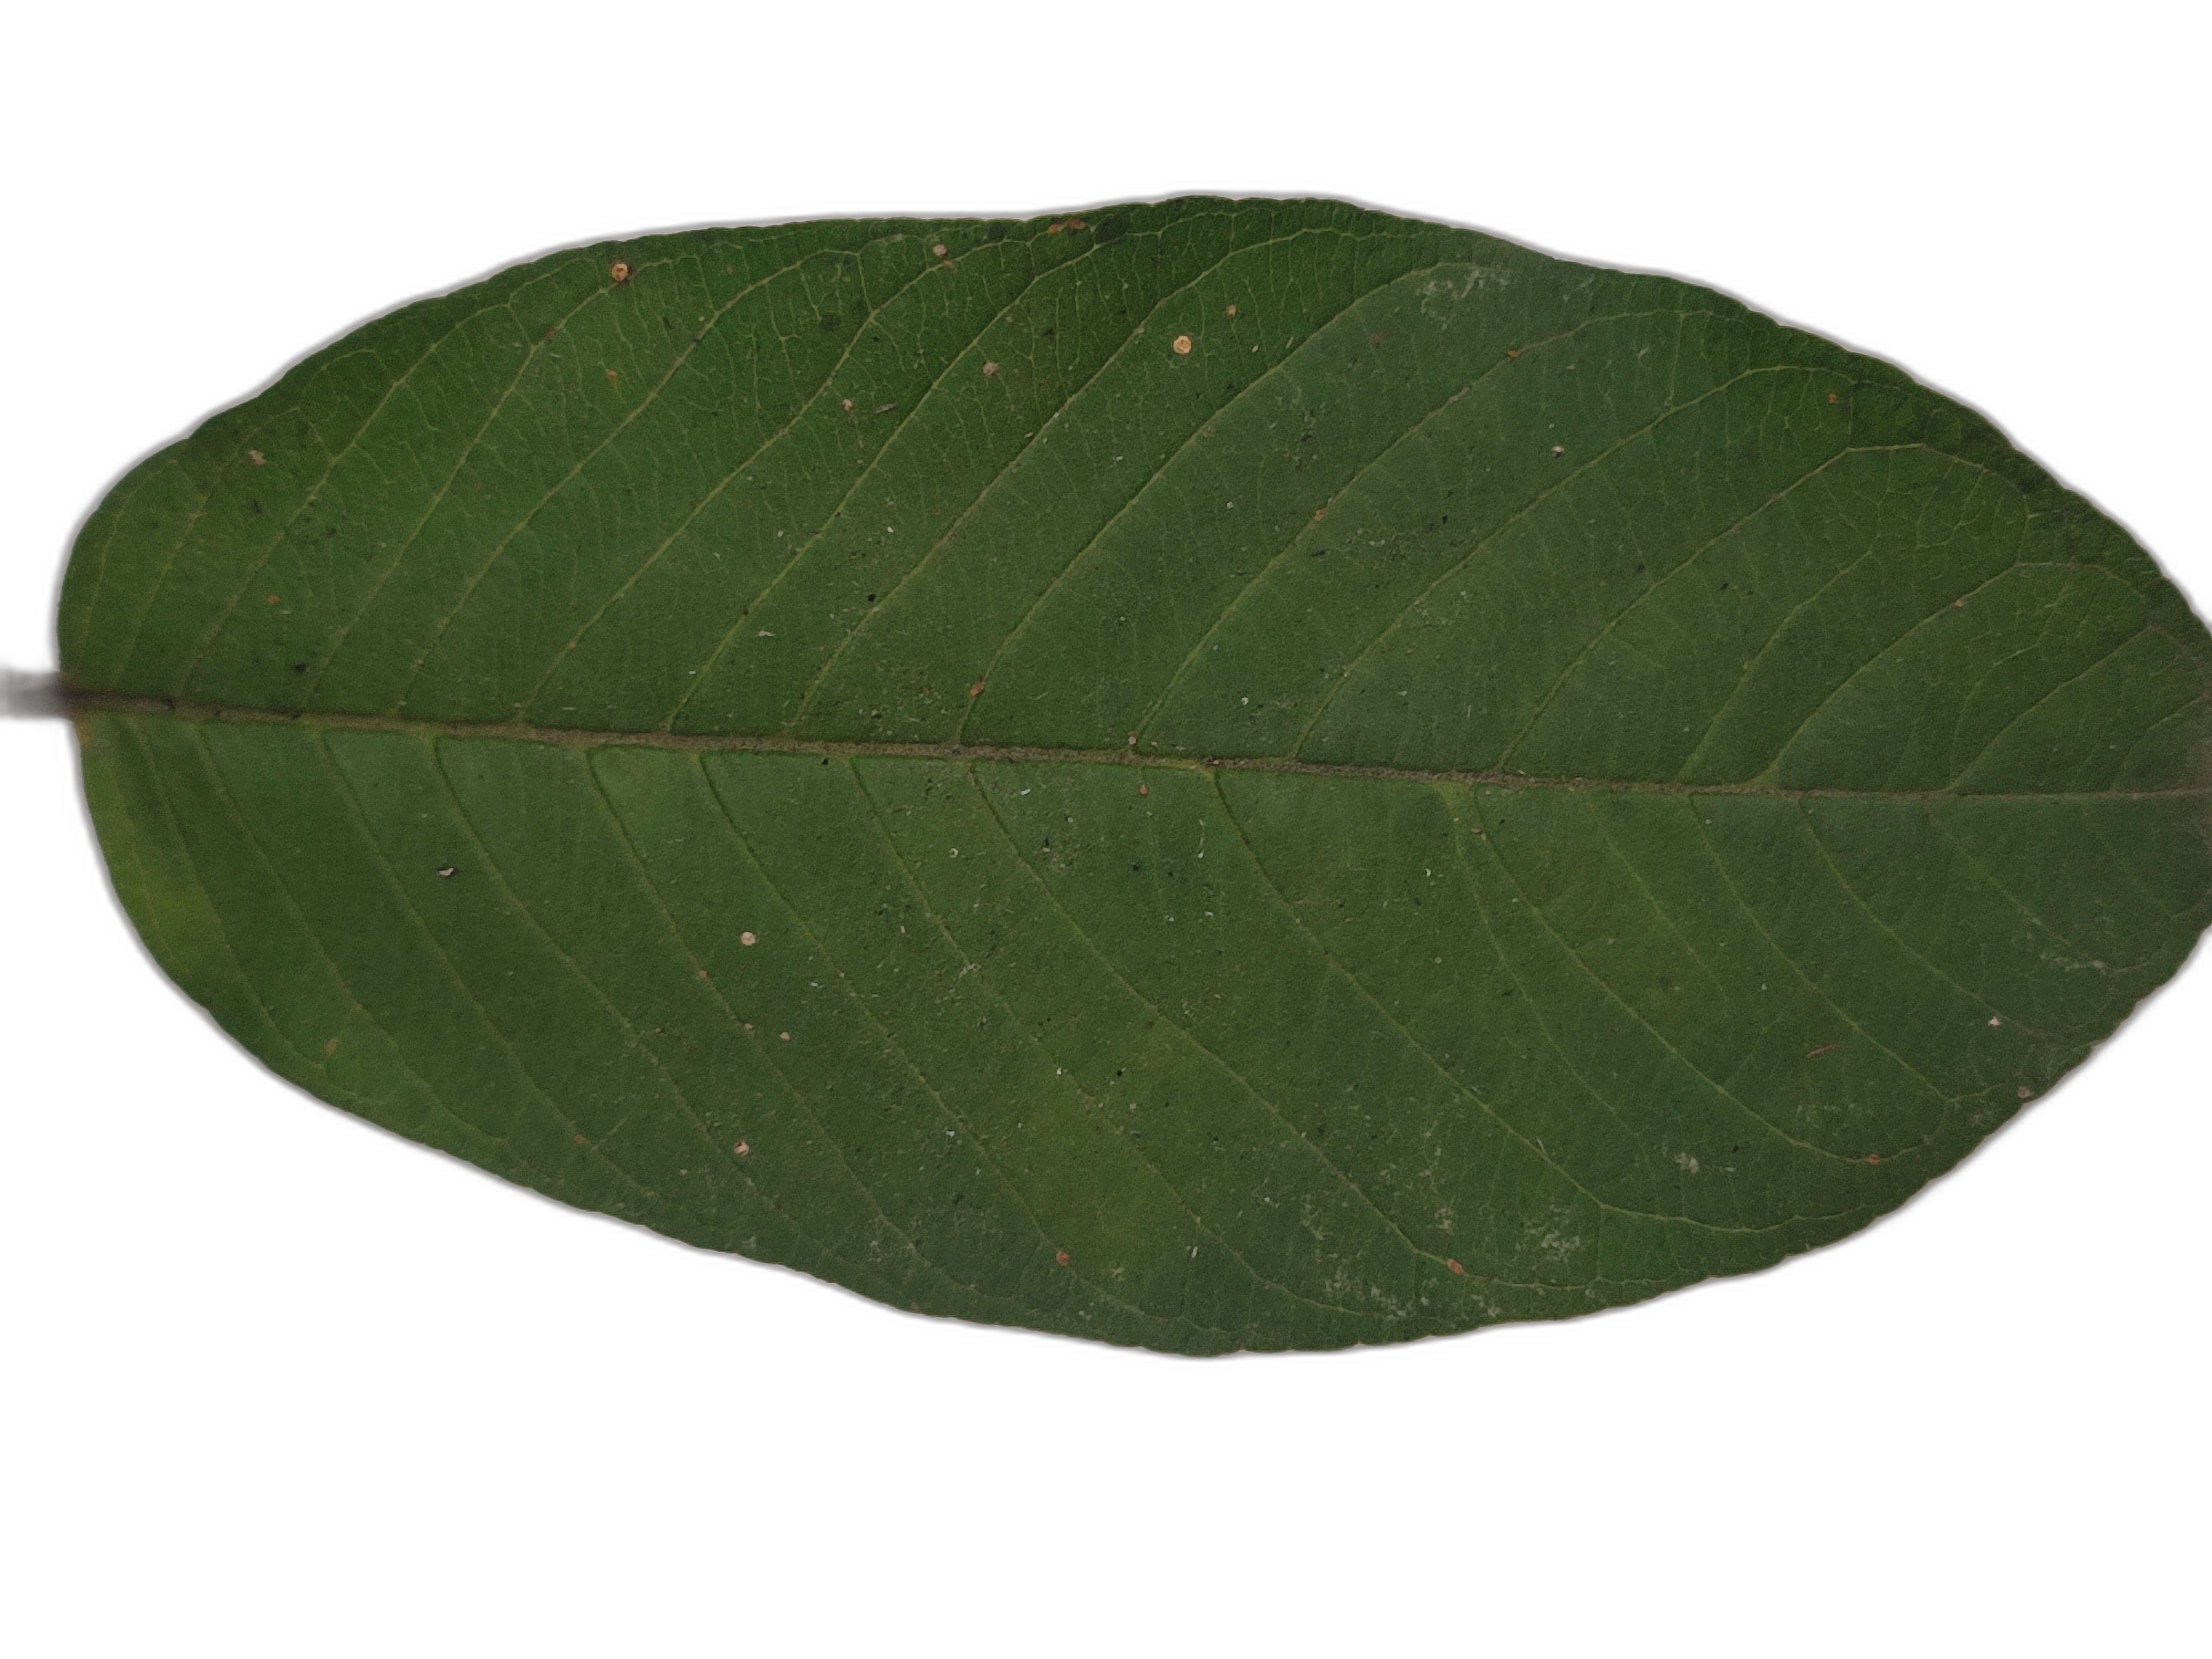
Plant part: leaf
Disease: Healthy